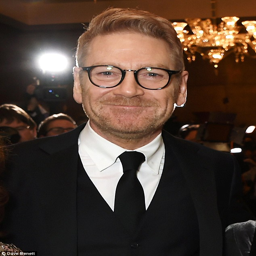
all smiles : actor looked to be enjoying himself on the night .